Bubi people

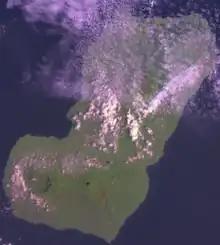
Bioko Island, the indigenous land of the Bubi Kingdom

The Bubi people are subdivided into a number of tribes and subtribes that go back centuries. Indigenous Bubi folklore indicate that the tribe immigrated to Bioko Island some 3,000 years ago as a means of escaping servitude. The Bubi immigrated to Bioko Island some time during the 13th century, some 200 years before it was colonized by the Portuguese. Other reports suggest that the tribe arrived between the 5th and the 18th centuries from southern Cameroon and the mainland area of the Río Muni.